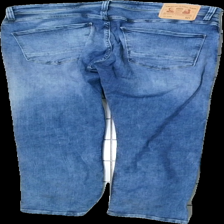
View: back
Type: Jeans
Category: Men
Brand: Not in the list
Brand text on label: grant
Colors: Blue
Material: 100% bomull
Pattern: Logo print
Cut: Regular
Season: All
Stains: Major
Smell: Minor
Damage: smuts fläckar
Damage location: middle center
Damage 2: smuts fläckar
Damage 2 location: middle left
Damage 3: smuts fläckar
Damage 3 location: bottom center
Price range: <50
Recommended usage: Export
Description: jeans
Comment: luktar svett